Languages of Argentina

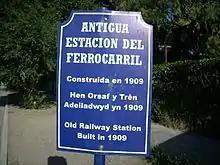
Spanish–Welsh–English sign in Gaiman, Chubut

Argentine Sign Language, understood by around two million deaf people of Argentina, their instructors, descendants, and others. There are different regional variants.